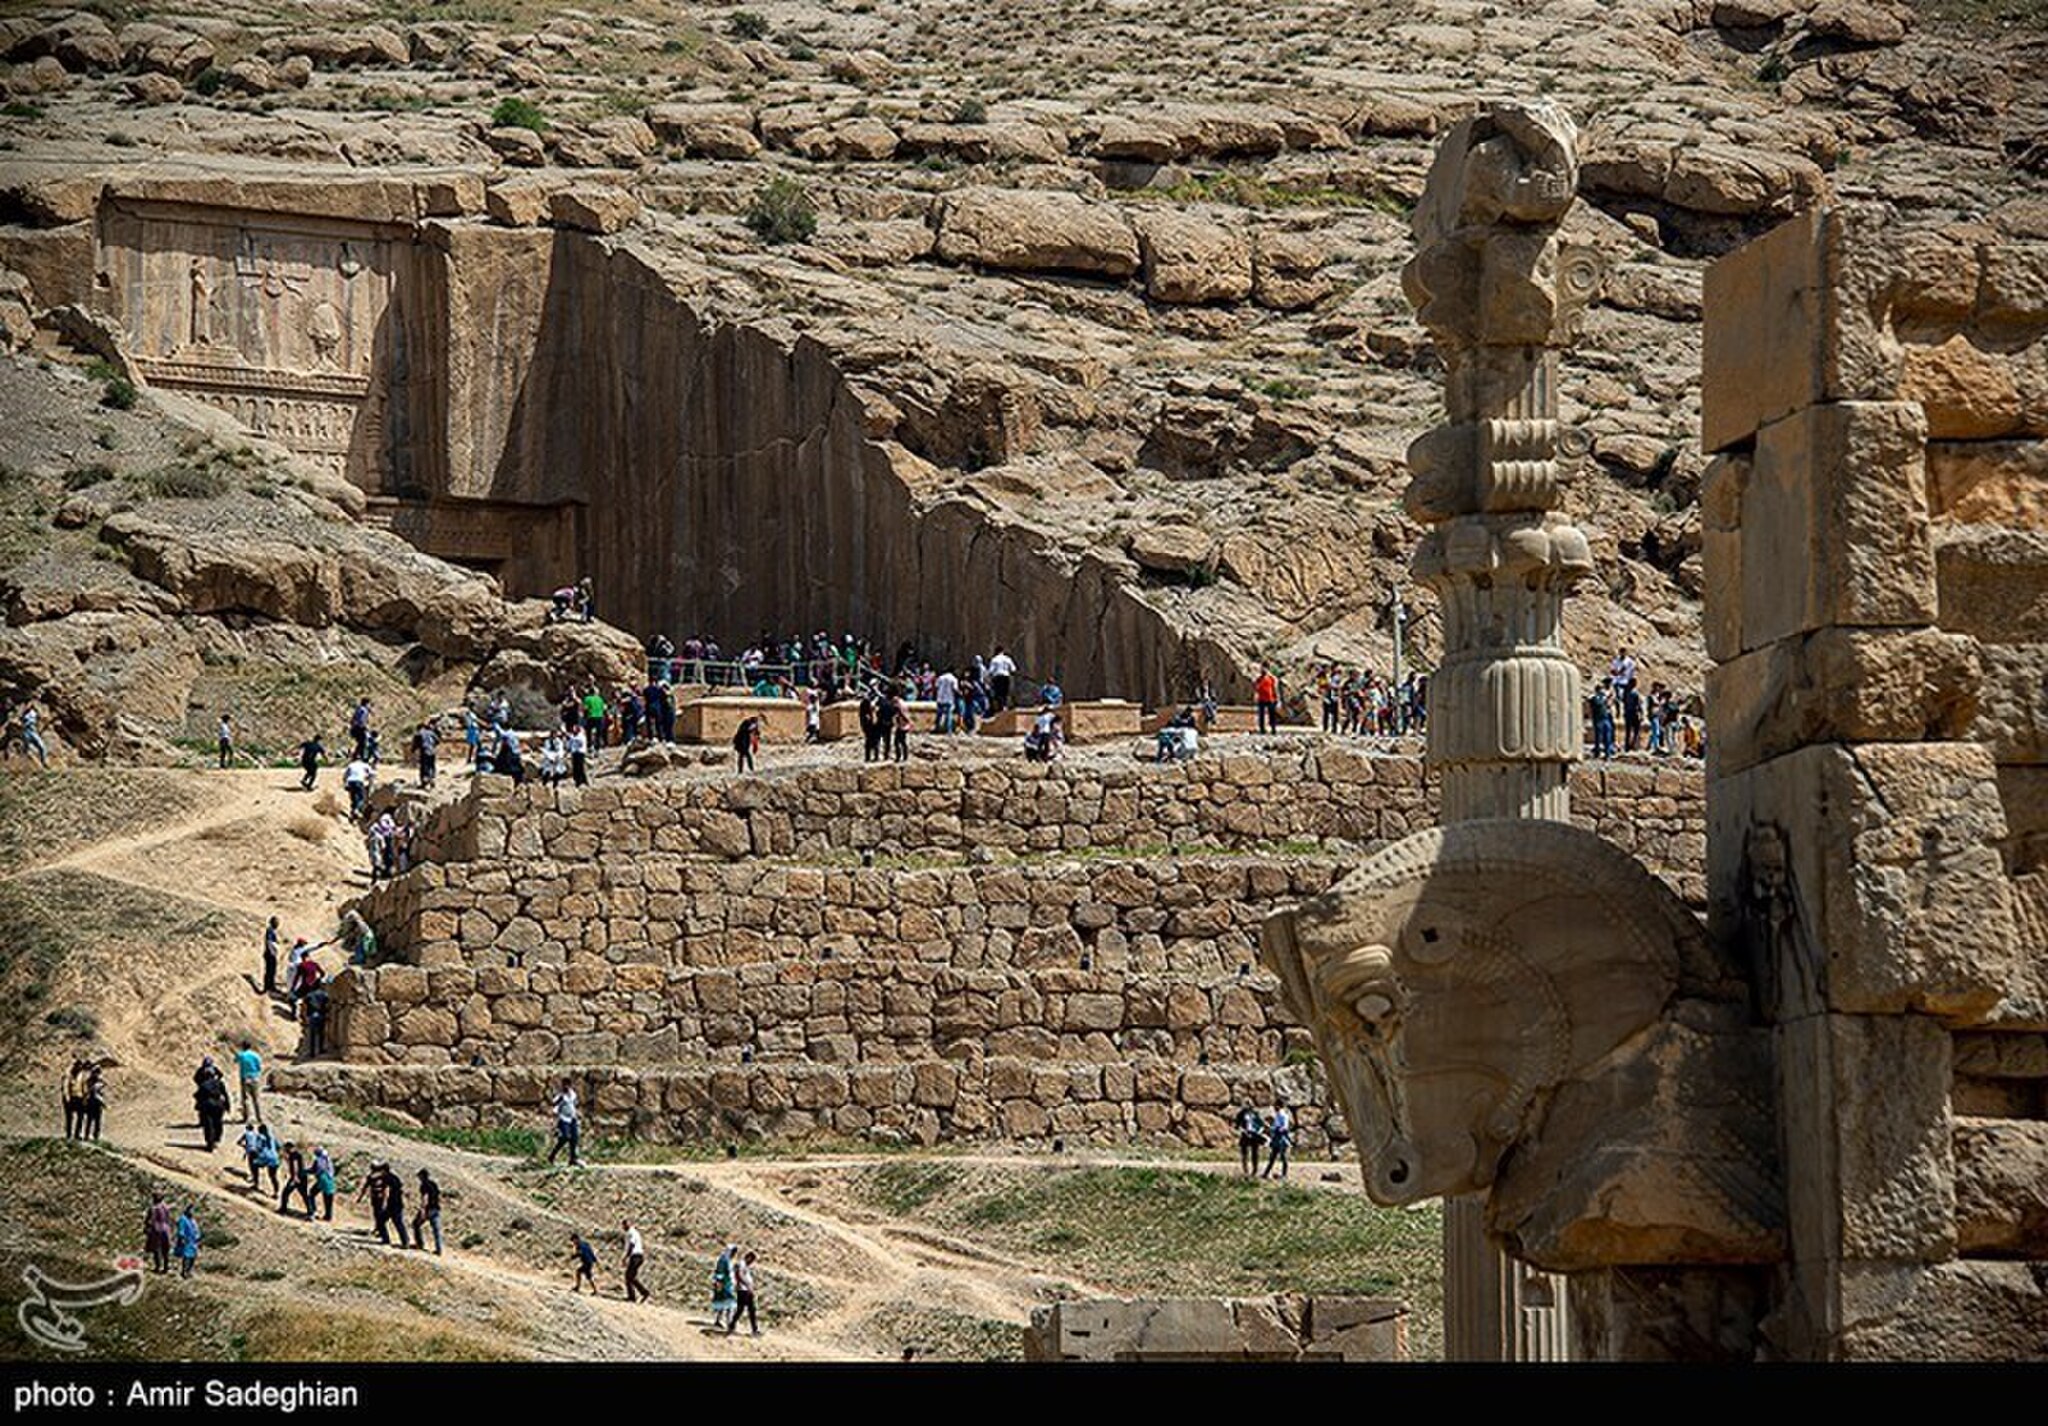
Title: Persepolis2022-03-25 6
Description: 2022 in Persepolis
Date: 2022-03-25
Categories: License review needed, Tasnimnews review needed, 2022 in Persepolis, Photos by Amir Sadeghian for Tasnim News Agency, Photos from Tasnim News Agency